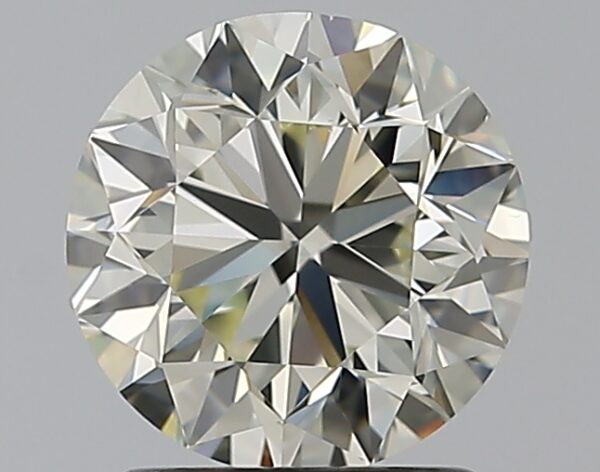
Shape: round
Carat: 1.5
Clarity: VS1
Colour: M
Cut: VG
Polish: EX
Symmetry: VG
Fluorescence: ST
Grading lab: GIA
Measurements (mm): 7.08 x 7.15 x 4.62